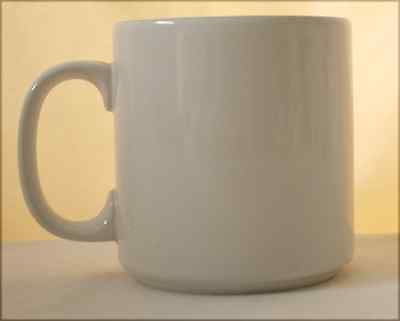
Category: mug